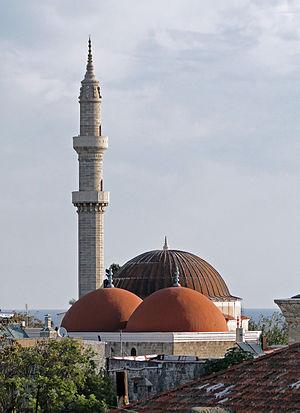
La mosquée de Soliman dans la cité médiévale de Rhodes, Grèce
Rhodes est la capitale de l’île de Rhodes, île grecque du Dodécanèse dans la mer Égée.
La Maison dorée de Samarkand est la 26ᵉ aventure de Corto Maltese écrite et dessinée par Hugo Pratt.